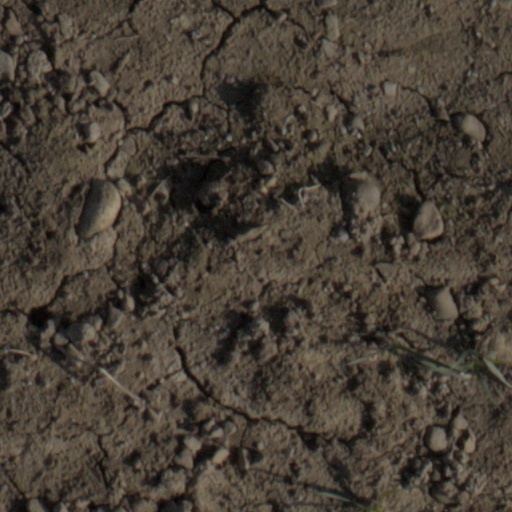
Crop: wheat